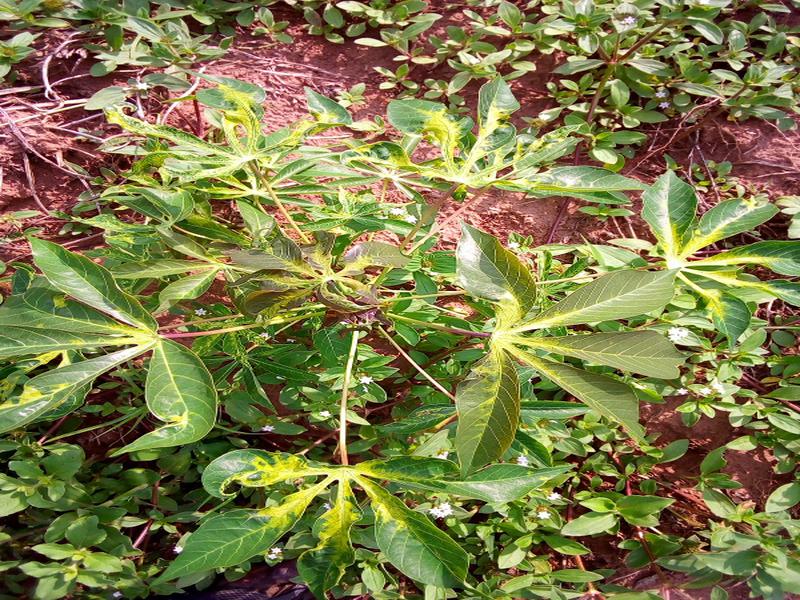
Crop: cassava
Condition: mosaic_disease